Coal in Tanzania

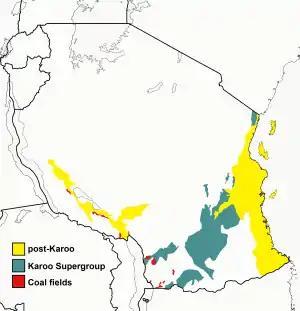
The distribution of Karoo Supergroup formations and coal fields in Southern Tanzania

The majority of the coal reserves in Tanzania exist along the Songea Karoo belt in Southern Tanzania. Coal fields exist in three regions of the country in Rukwa, Mbeya and the largest in Njombe.